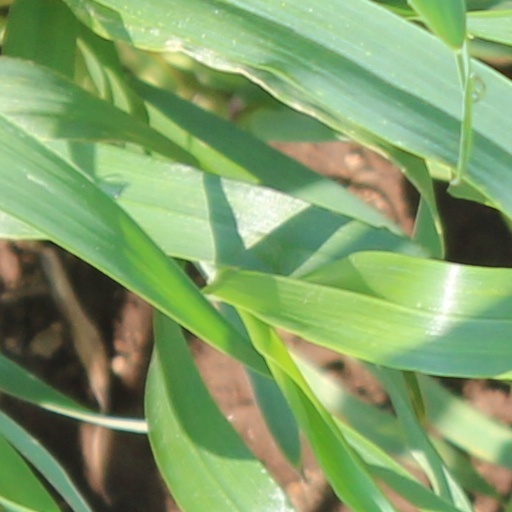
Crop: wheat